Andreas Evensen

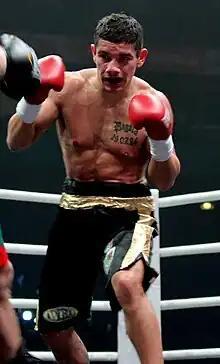
A Norwegian boxer,Andreas Evensen

Andreas Volden Evensen (born 19 February 1986) is a Norwegian professional boxer whose last 4 bouts have been on Sauerland Events Viasat Nordic Fight Night cards.